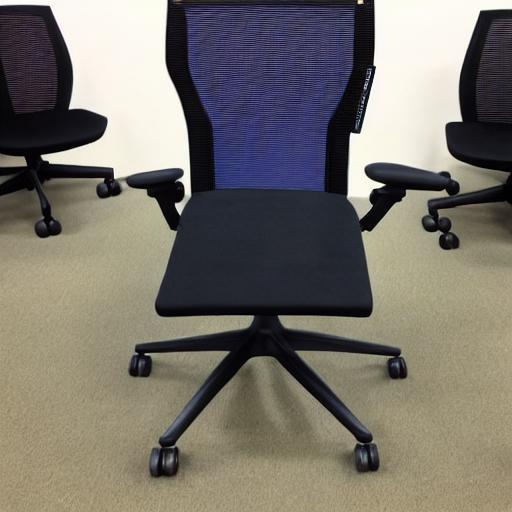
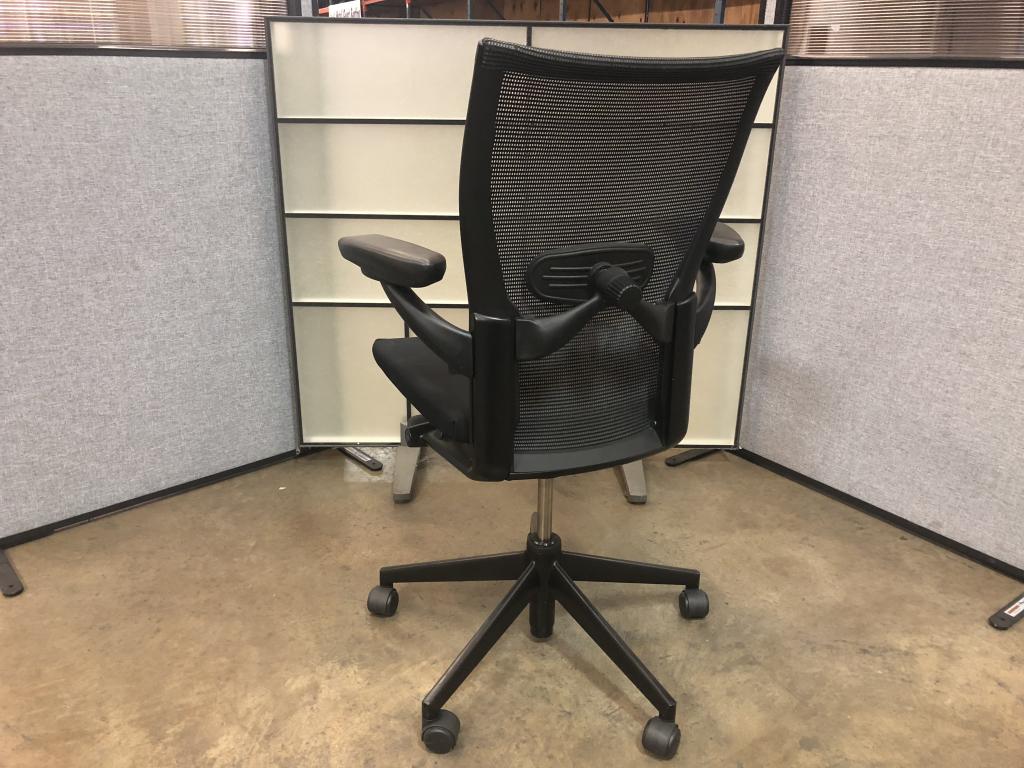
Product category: items_chair
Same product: no